List of birds of Cyprus

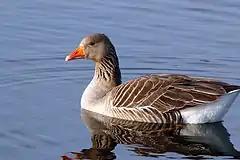
Greylag goose

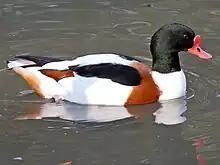
Common shelduck

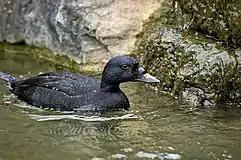
Common scoter

Anatidae includes the ducks and most duck-like waterfowl, such as geese and swans. These birds are adapted to an aquatic existence with webbed feet, bills which are flattened to a greater or lesser extent, and feathers that are excellent at shedding water due to special oils.